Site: brandenburg
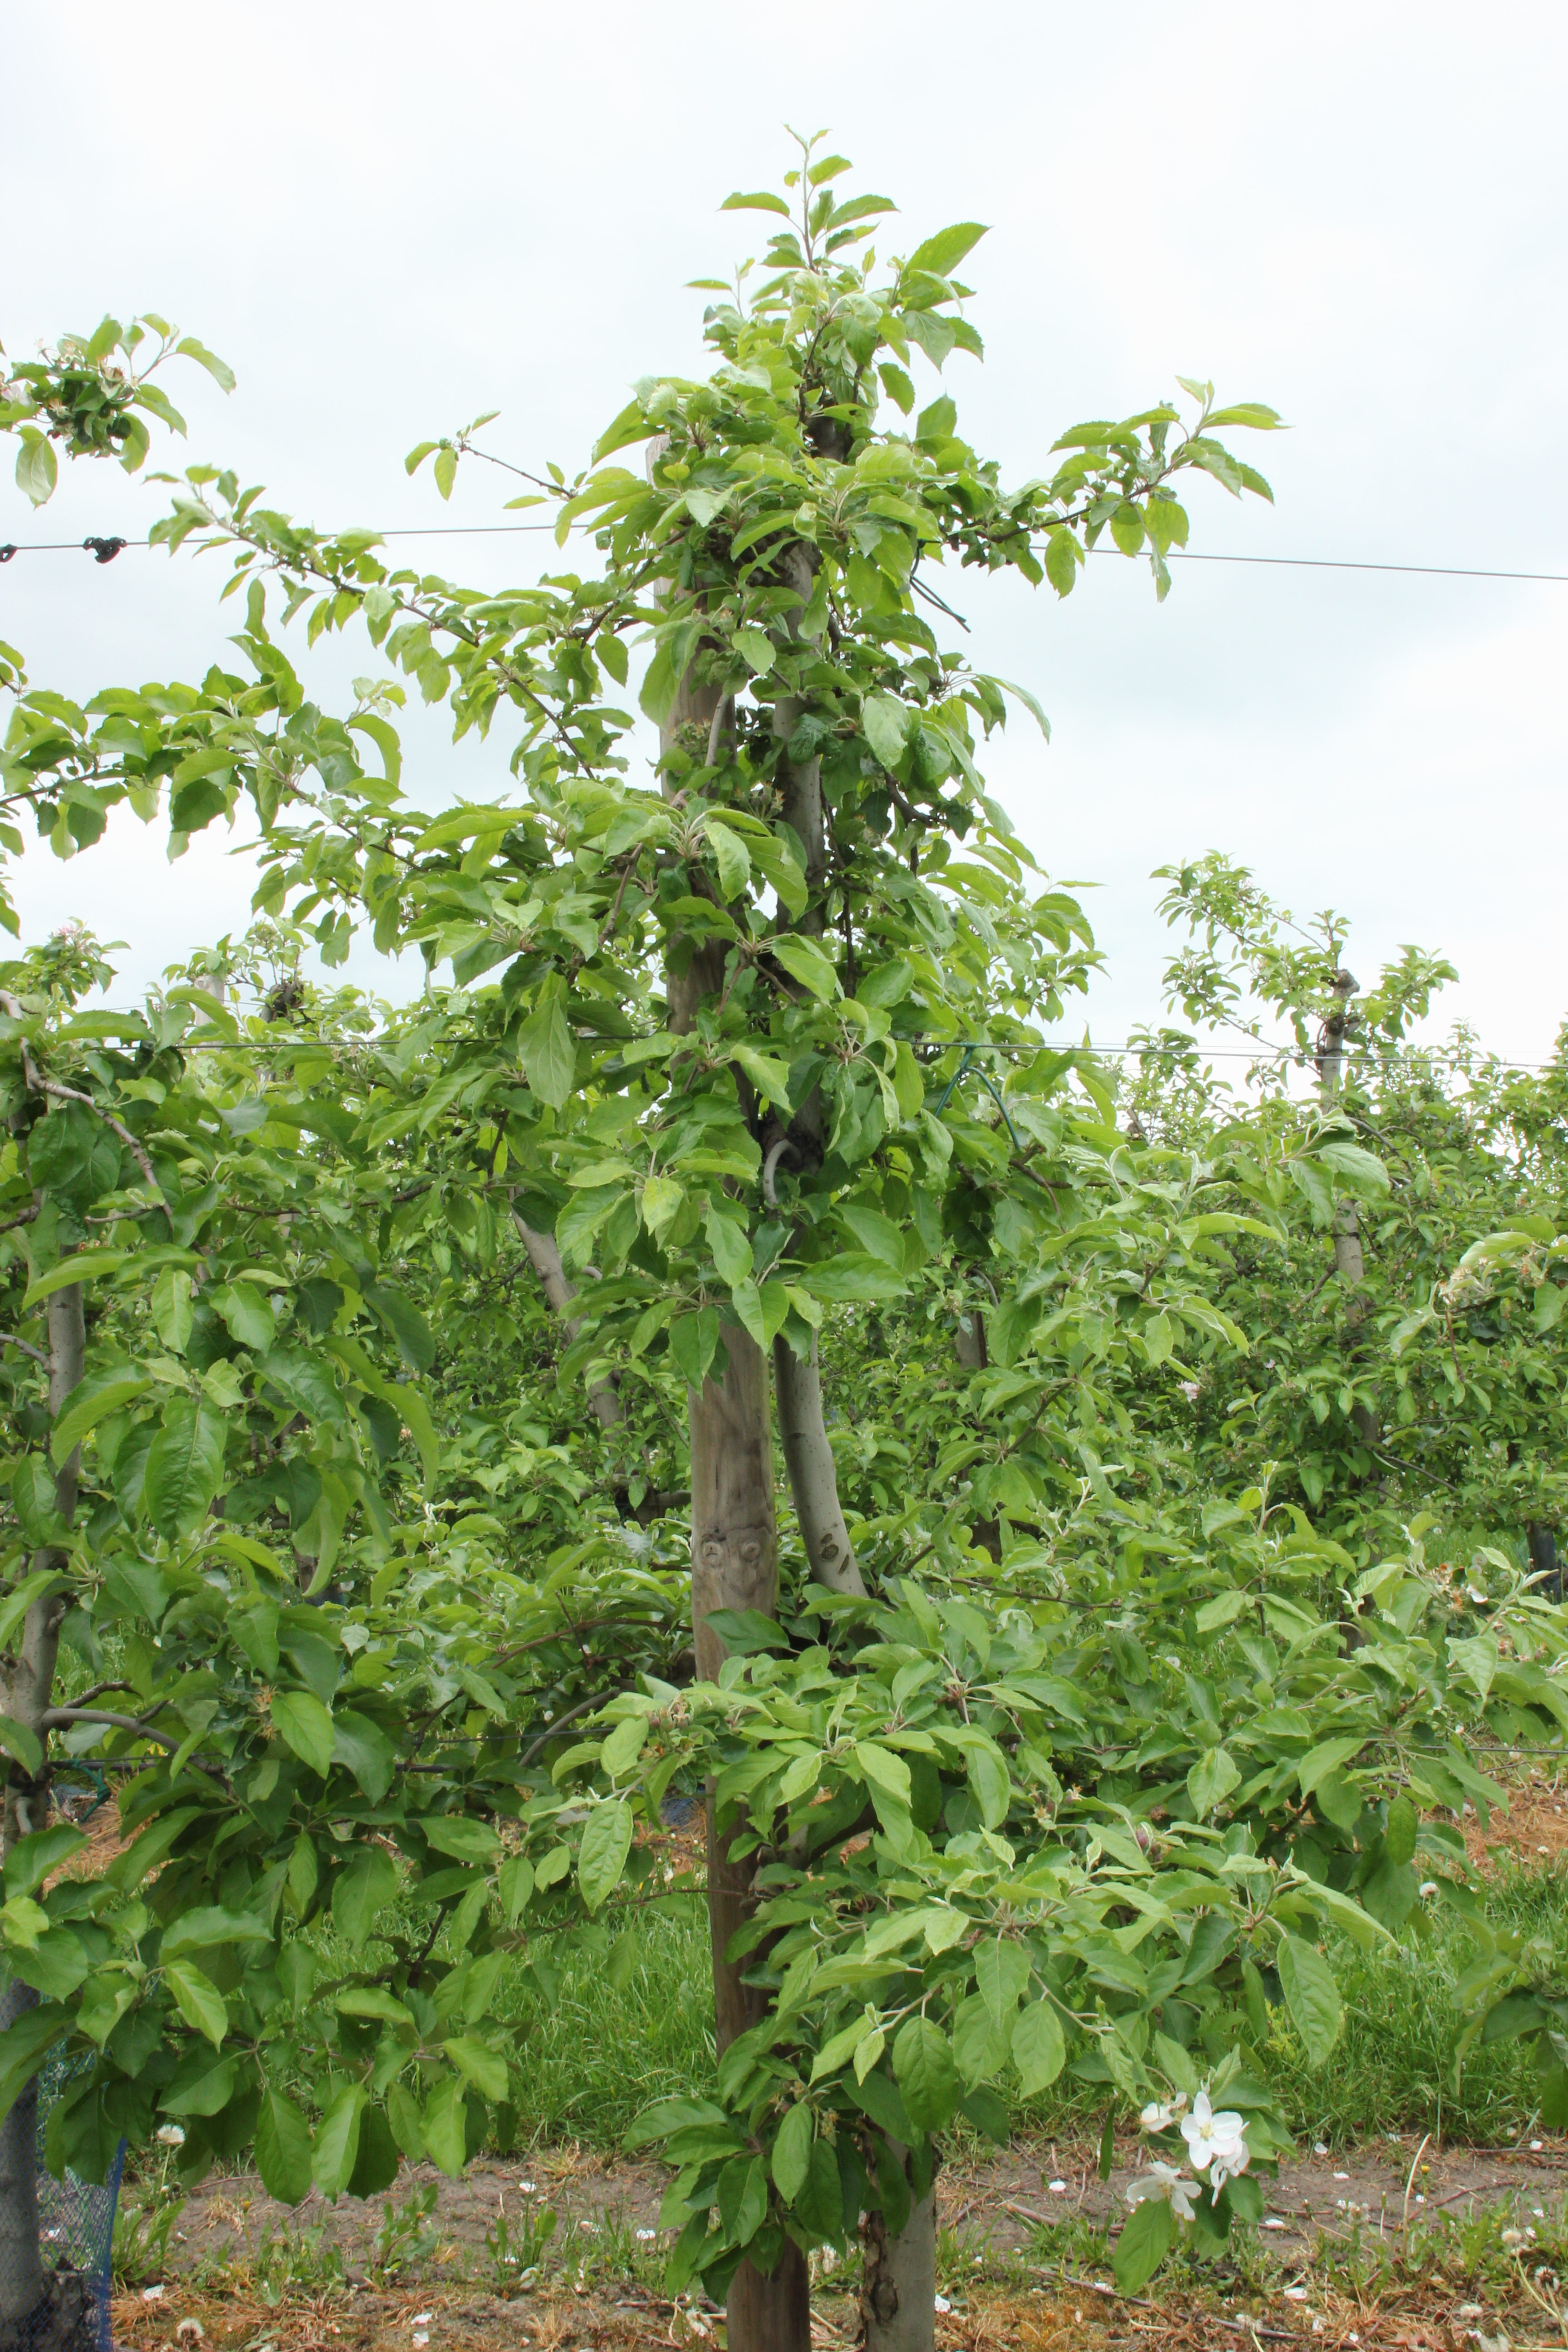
Growth stage (BBCH 67): Flowering